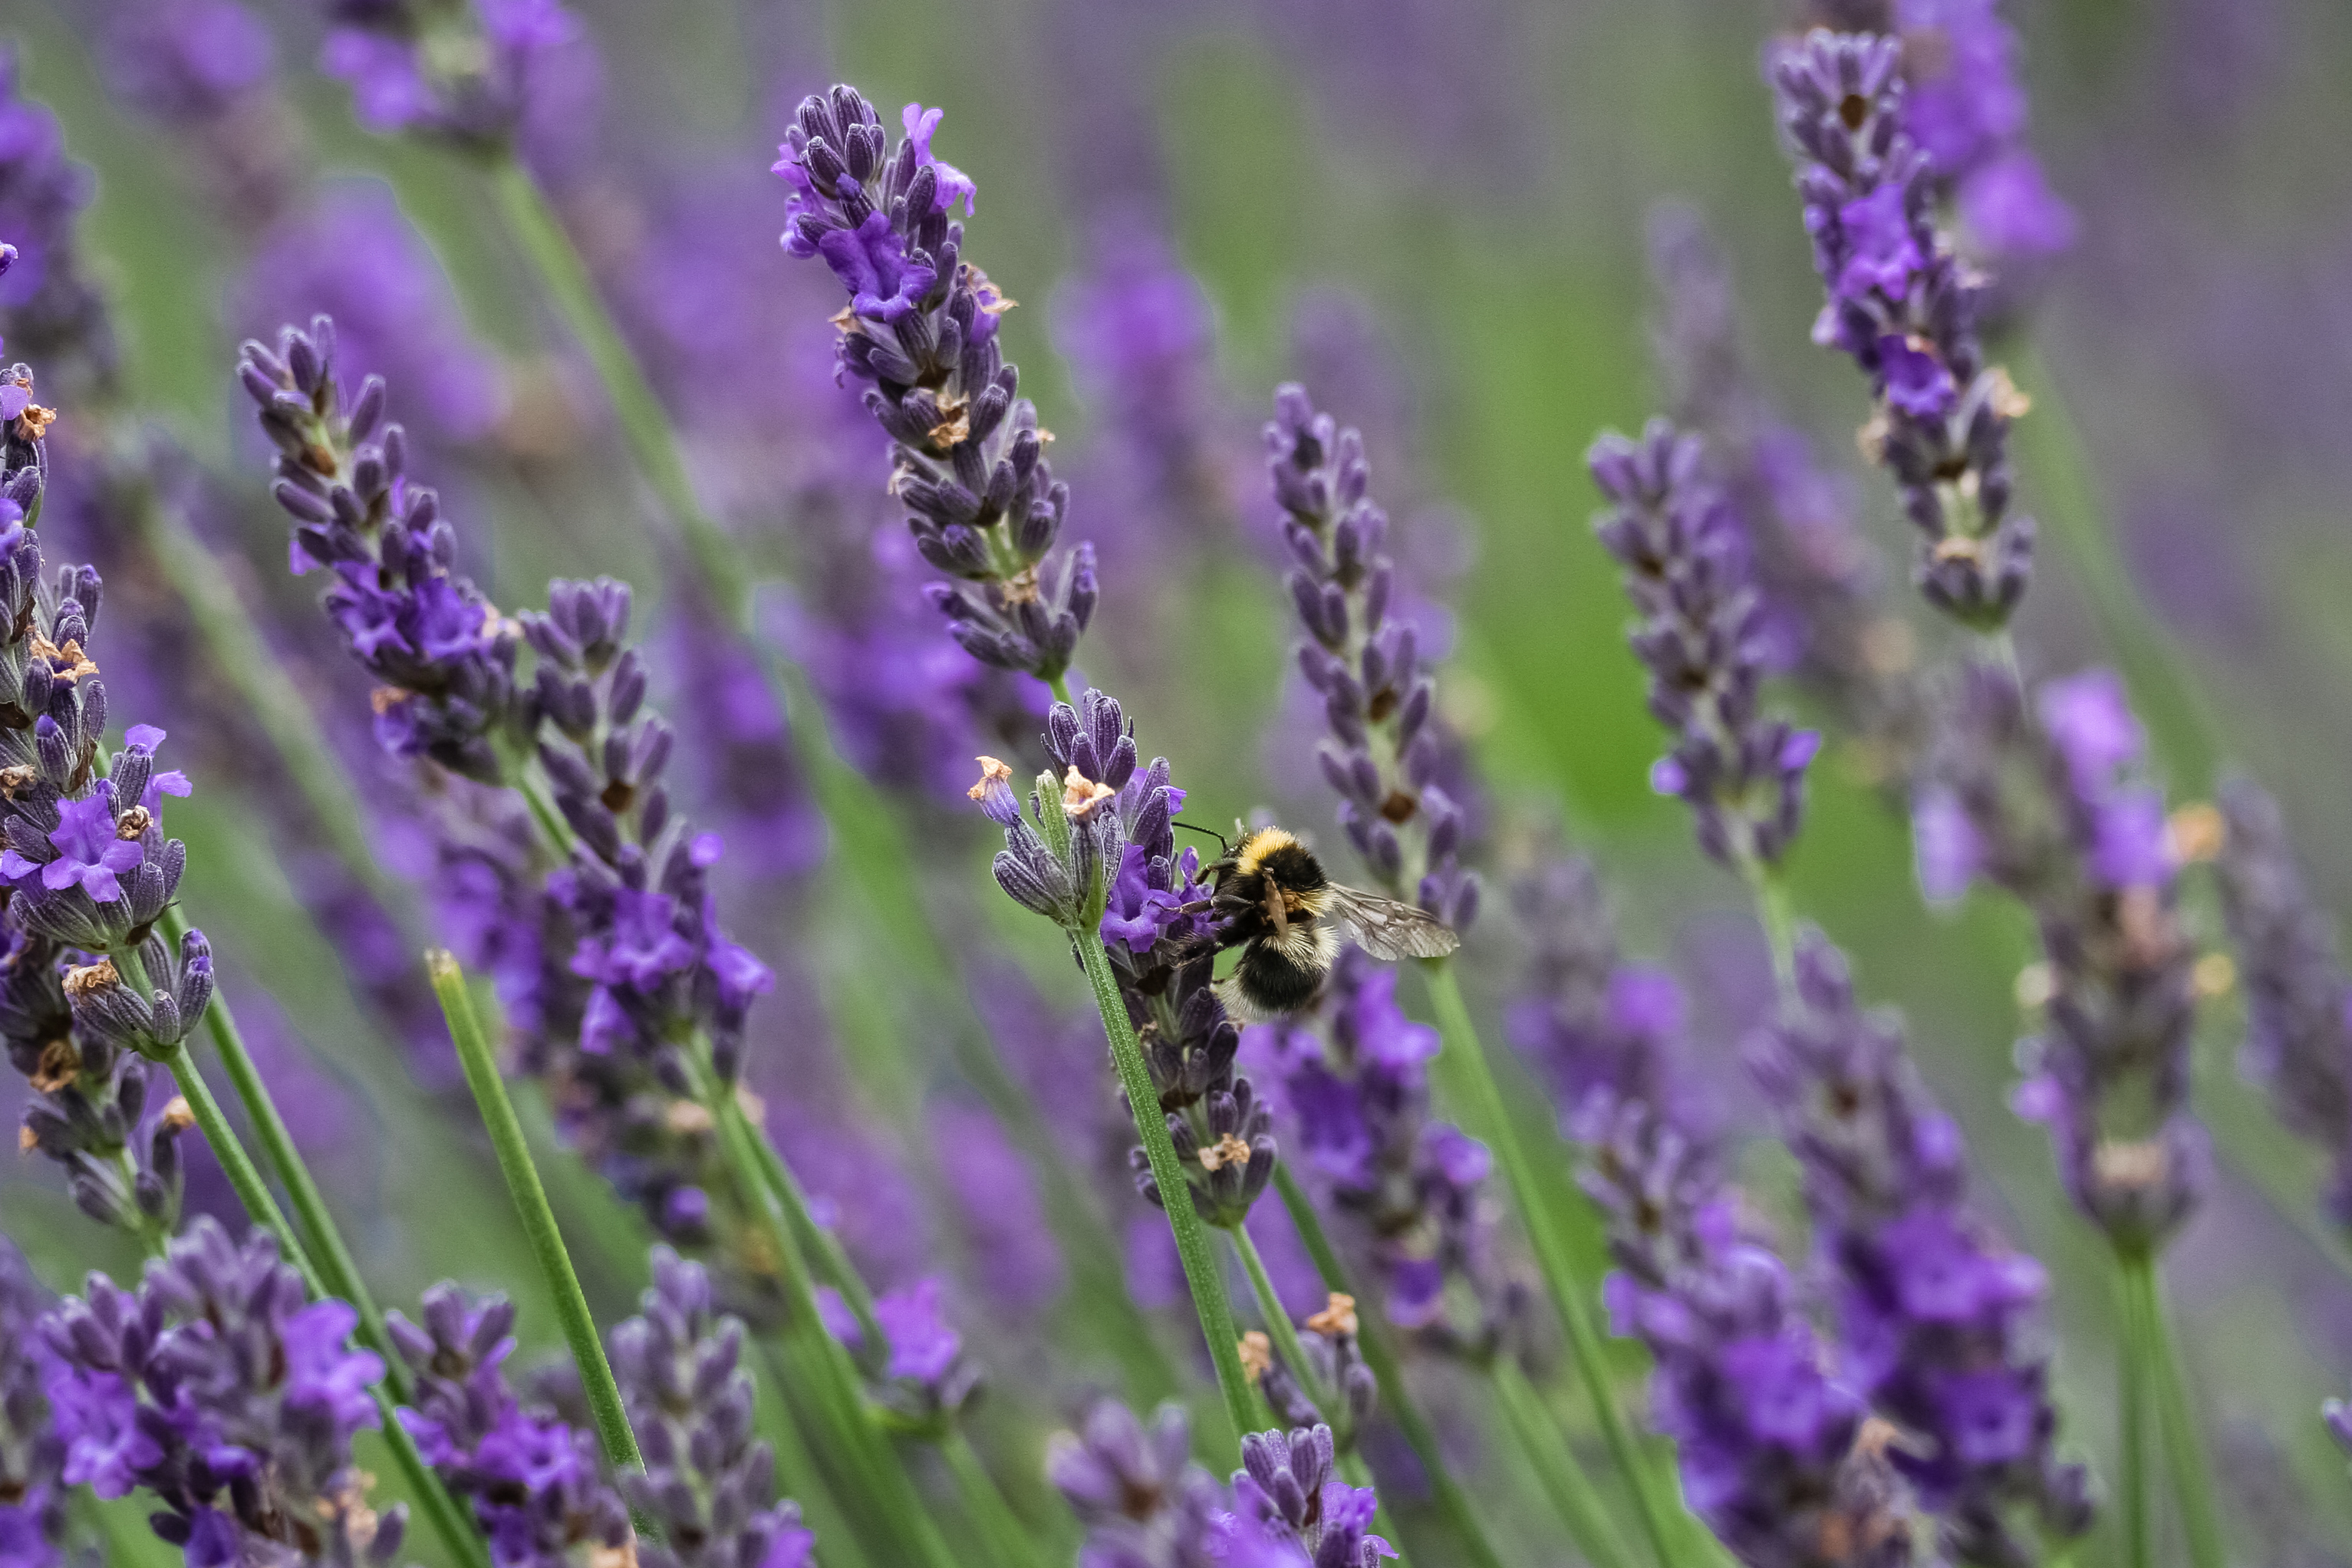
plant, meadow, prairie, flower, herb, insect, flora, lavender, wildflower, bee, macro photography, flowering plant, land plant, english lavender, french lavender, hyssopus, lavandula dentata